St. Michael's Church Historic District

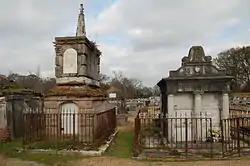

St. Michael's Church Historic District is a historic district in Convent, Louisiana, in St. James Parish, Louisiana. The area was added to the National Register of Historic Places in 1979.